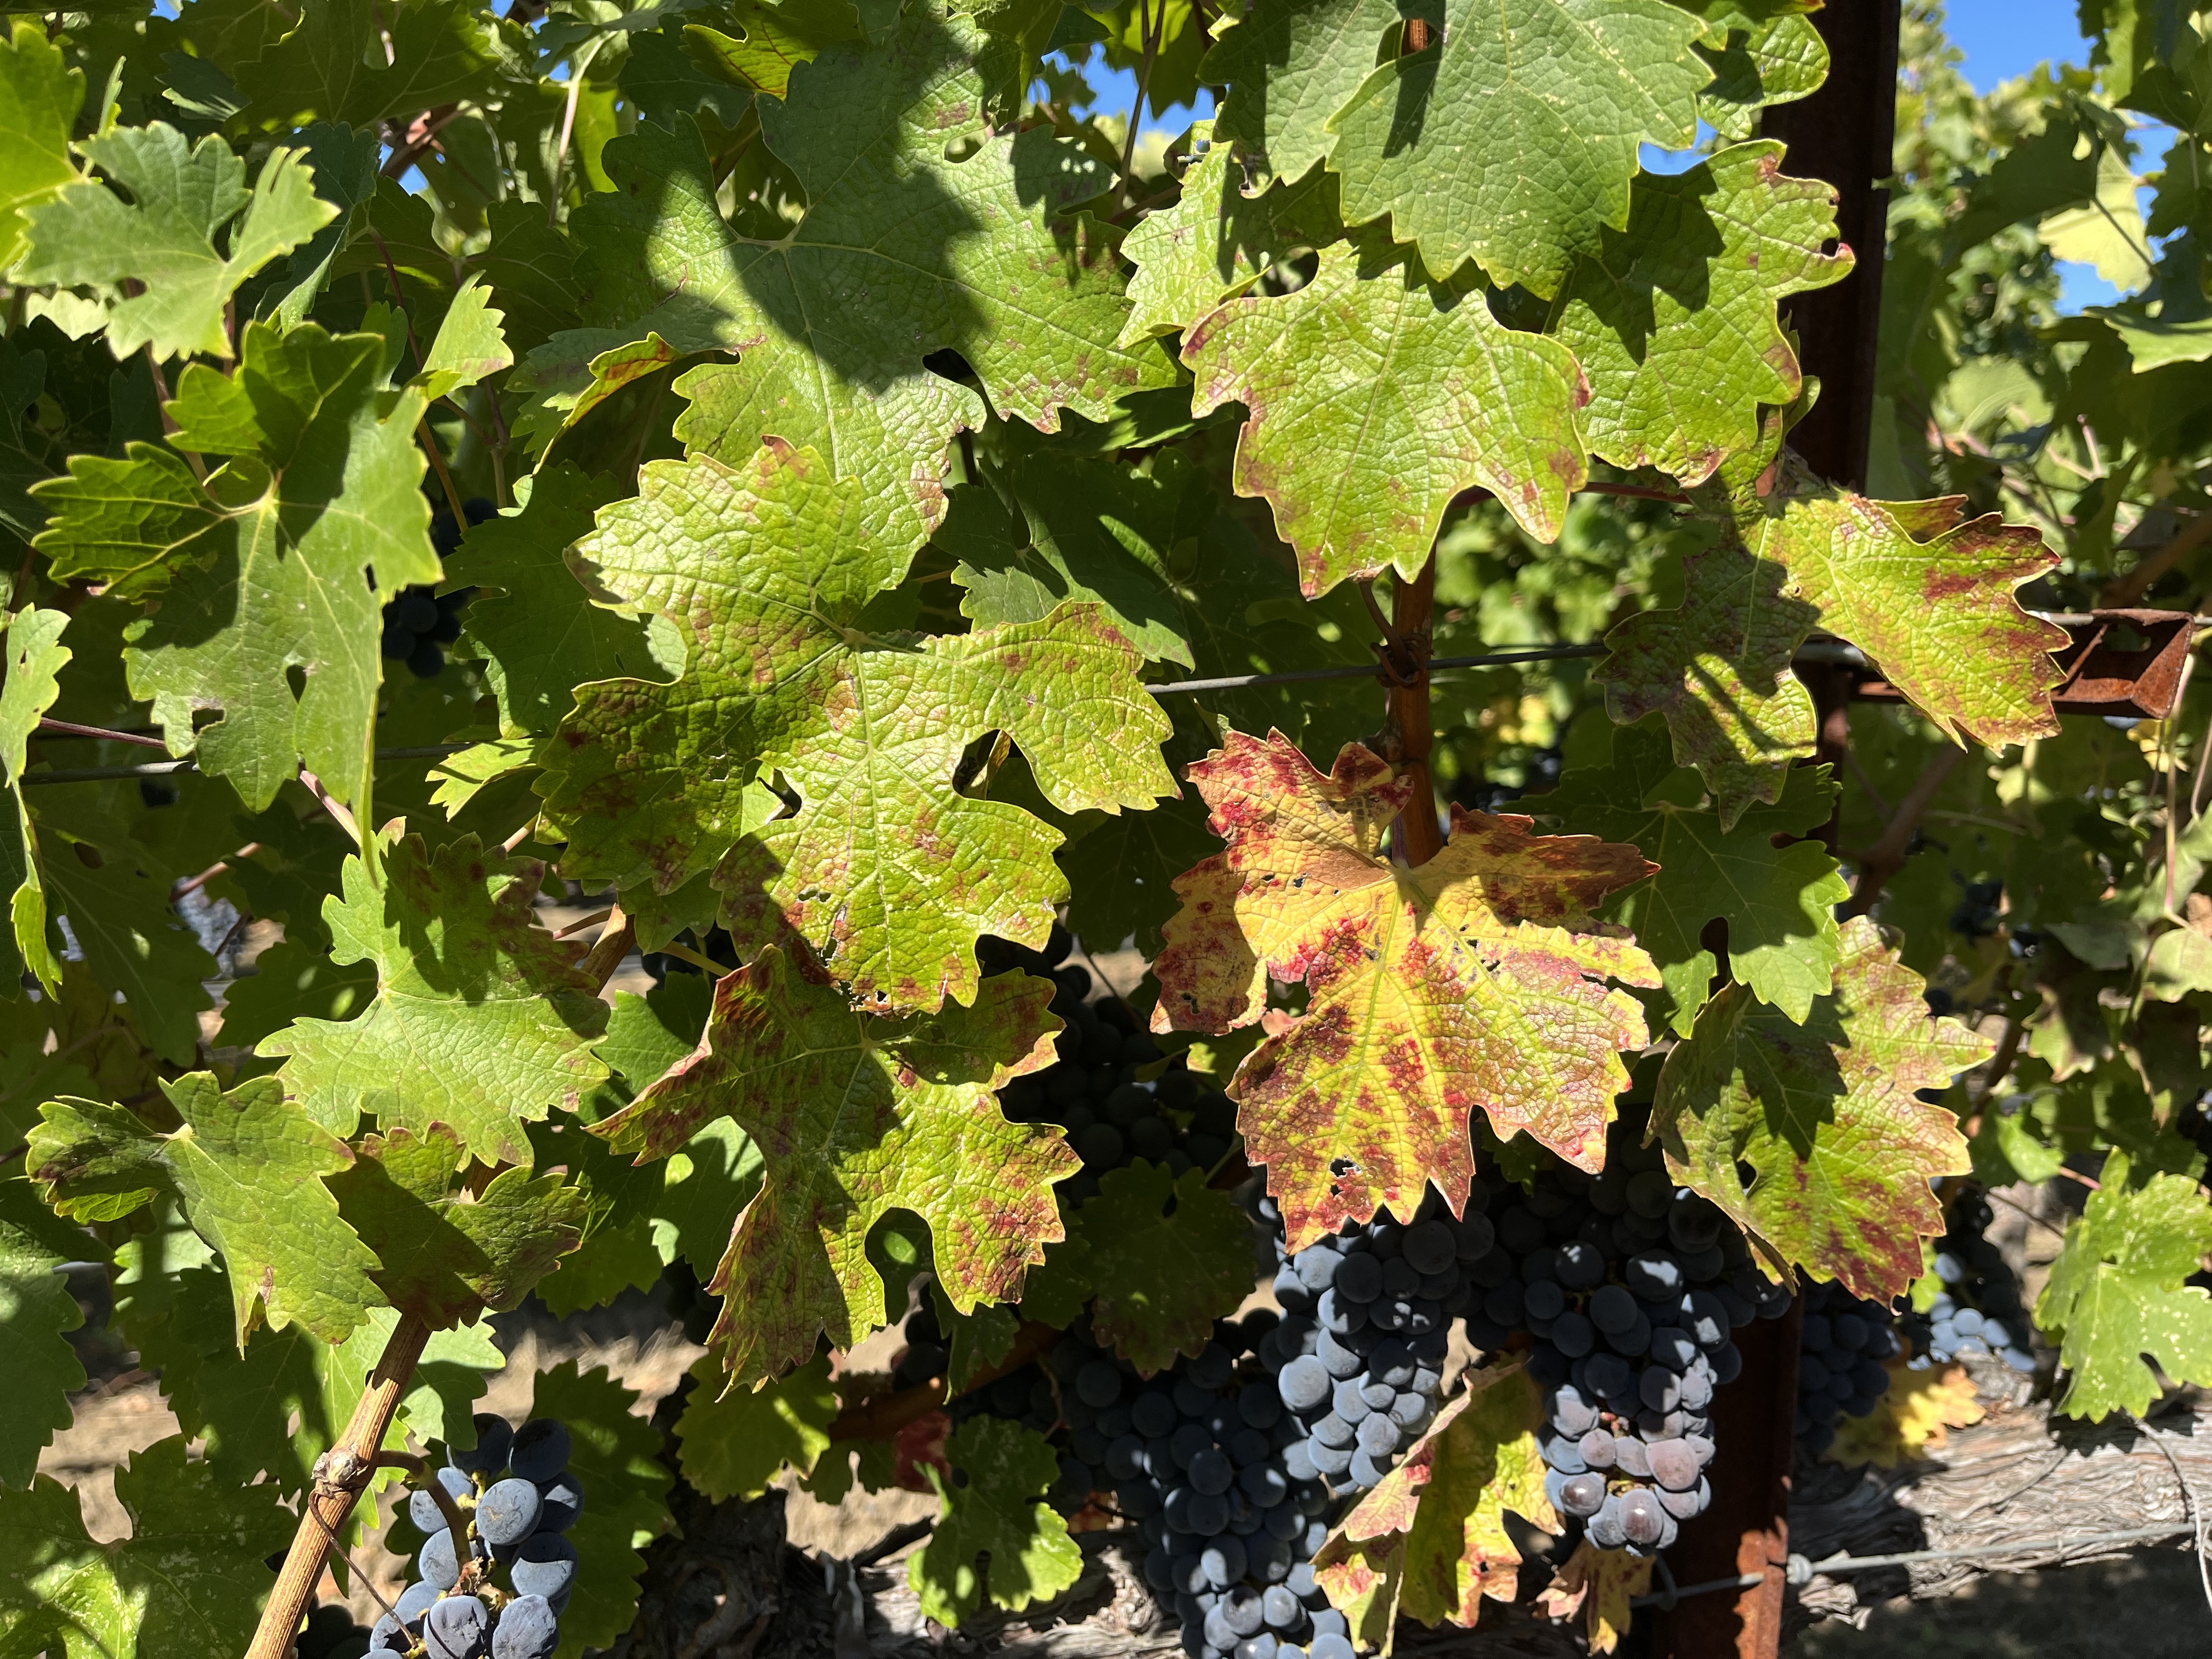
Label: Red Blotch